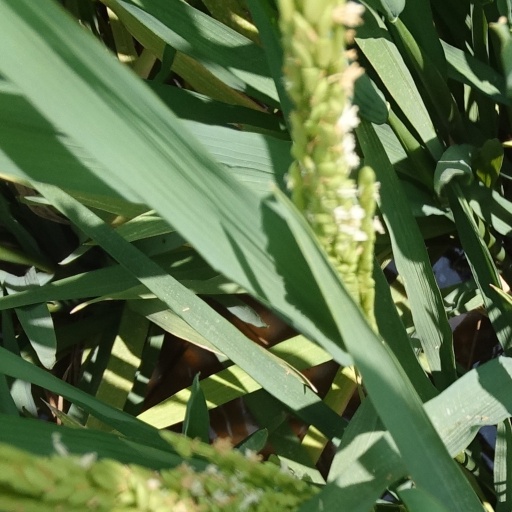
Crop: rice